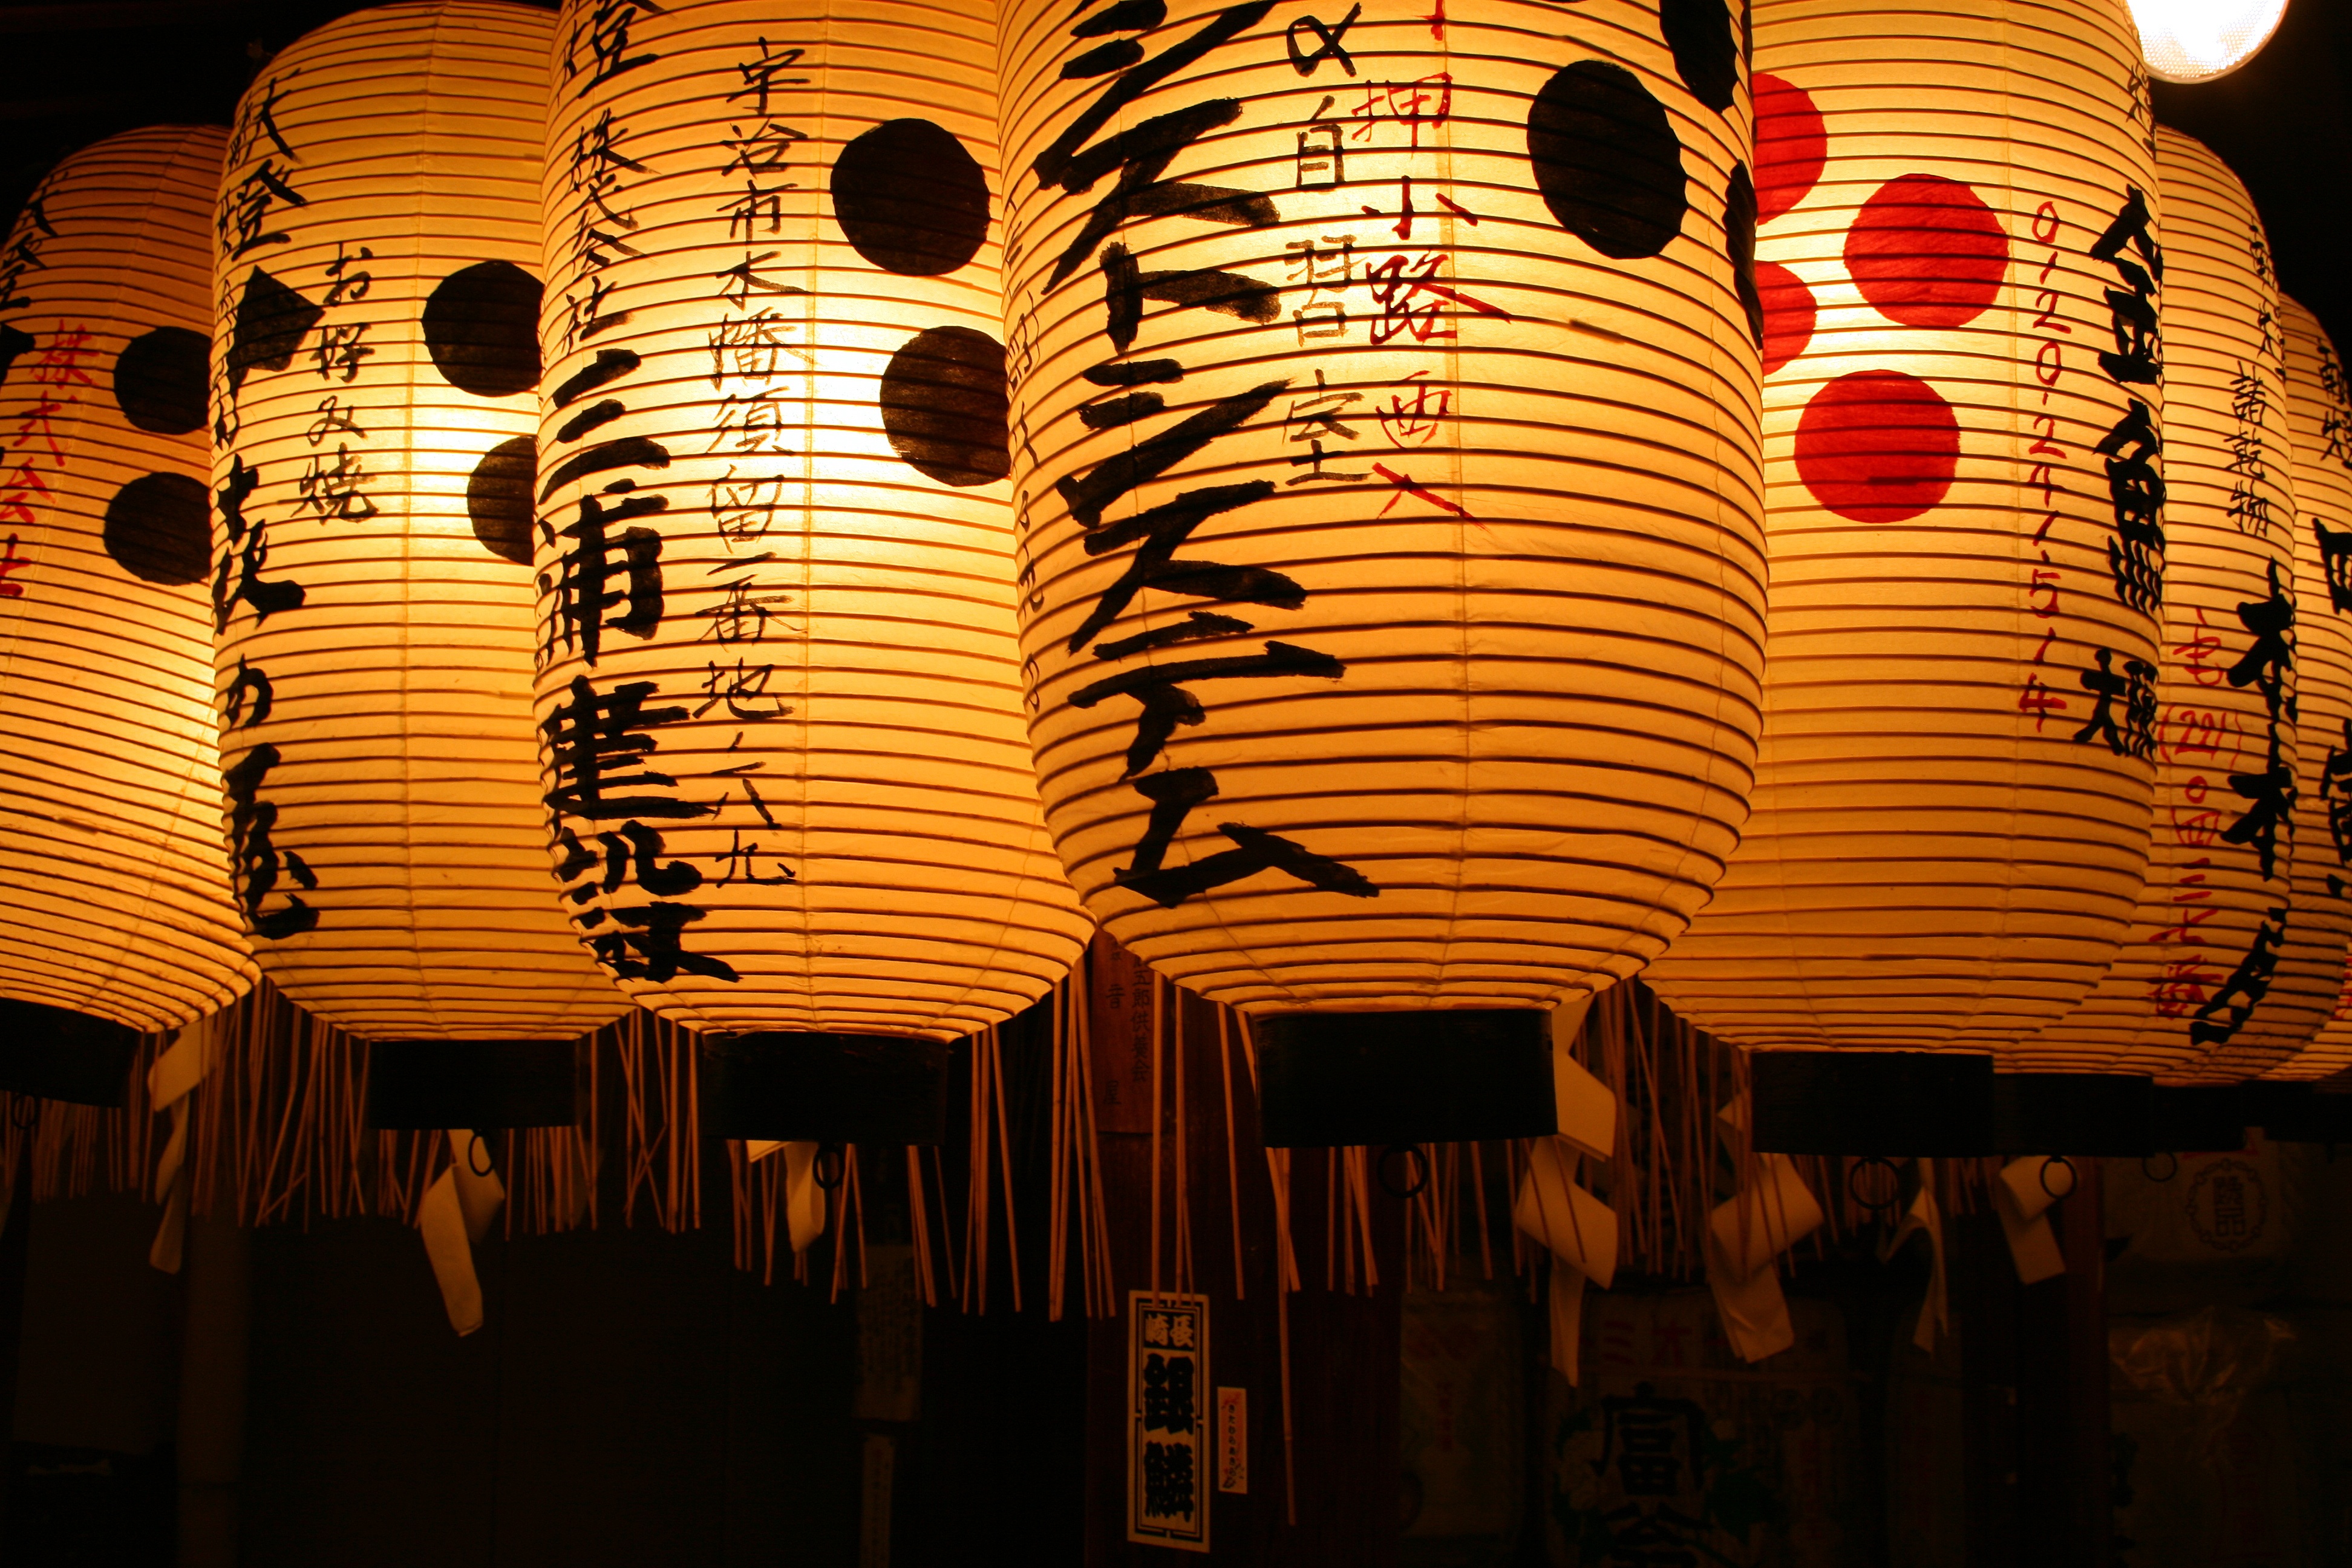
light, wood, night, reflection, red, color, asia, yellow, japan, lighting, interior design, art, tokyo, temple, lanterns, shrine